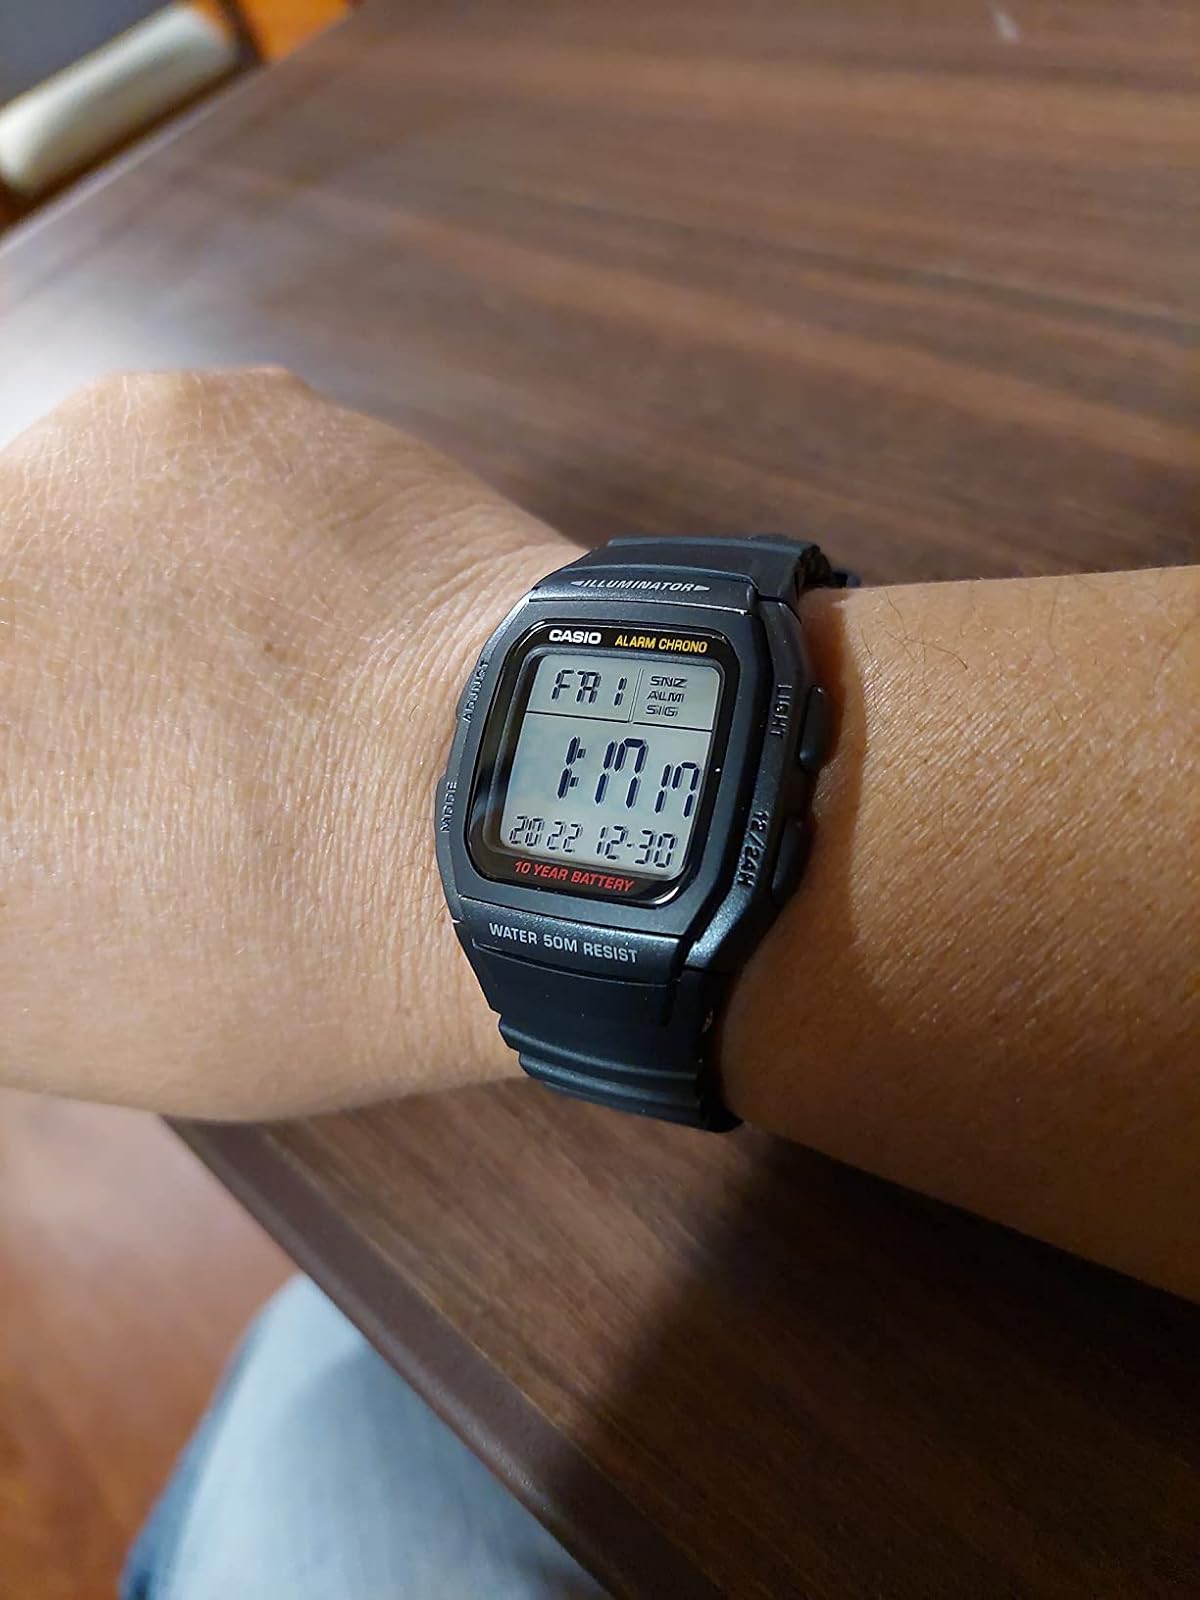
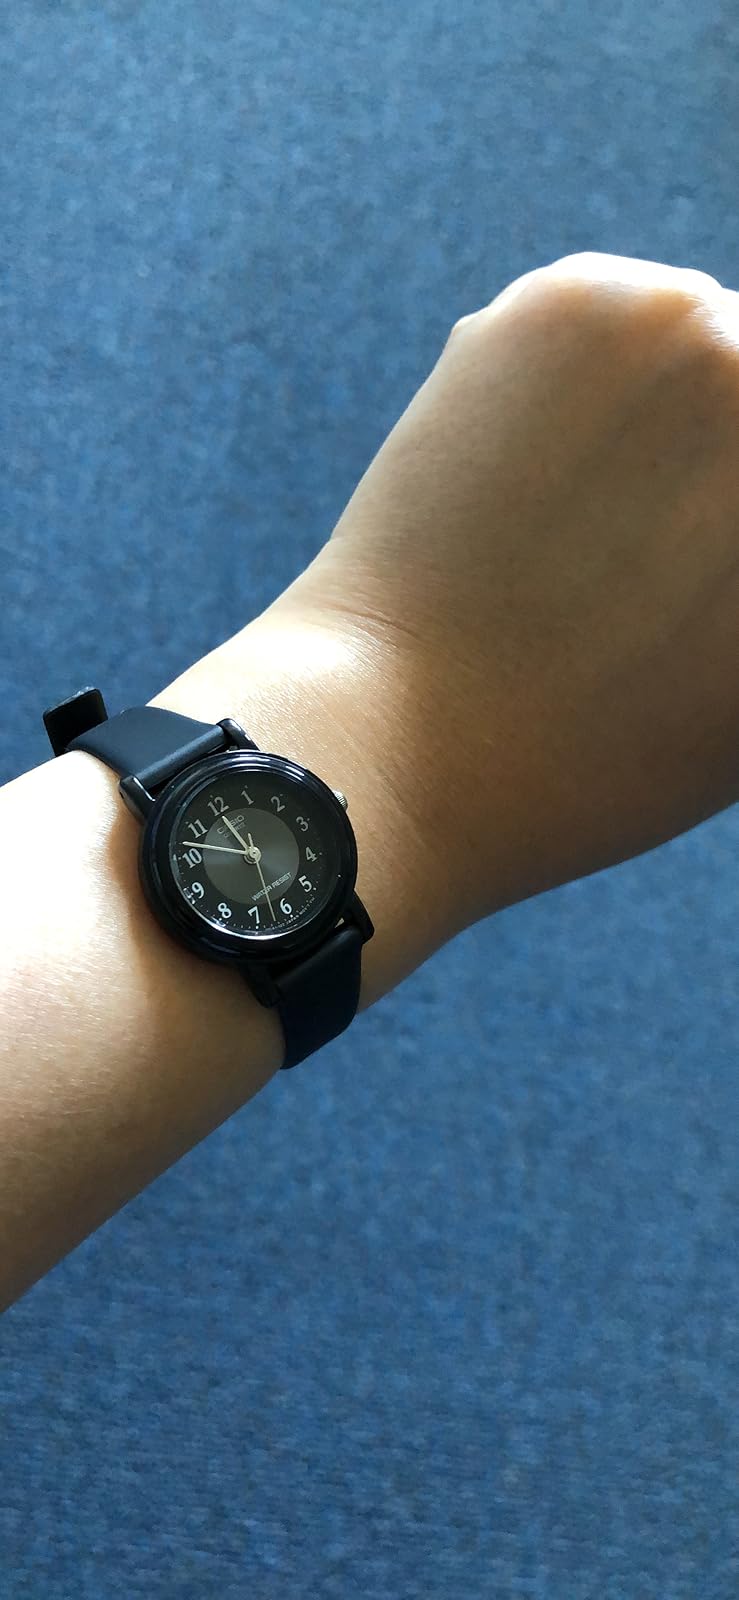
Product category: accessories_watch
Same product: no